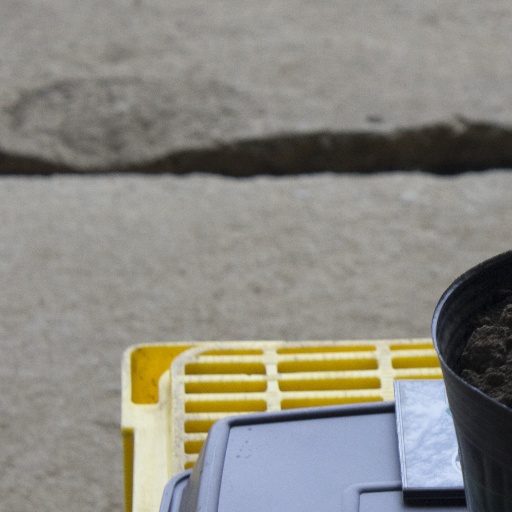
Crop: soybean